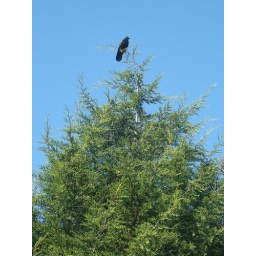
This little bird was sitting right at the top of this rather tall tree in my neighbours garden!